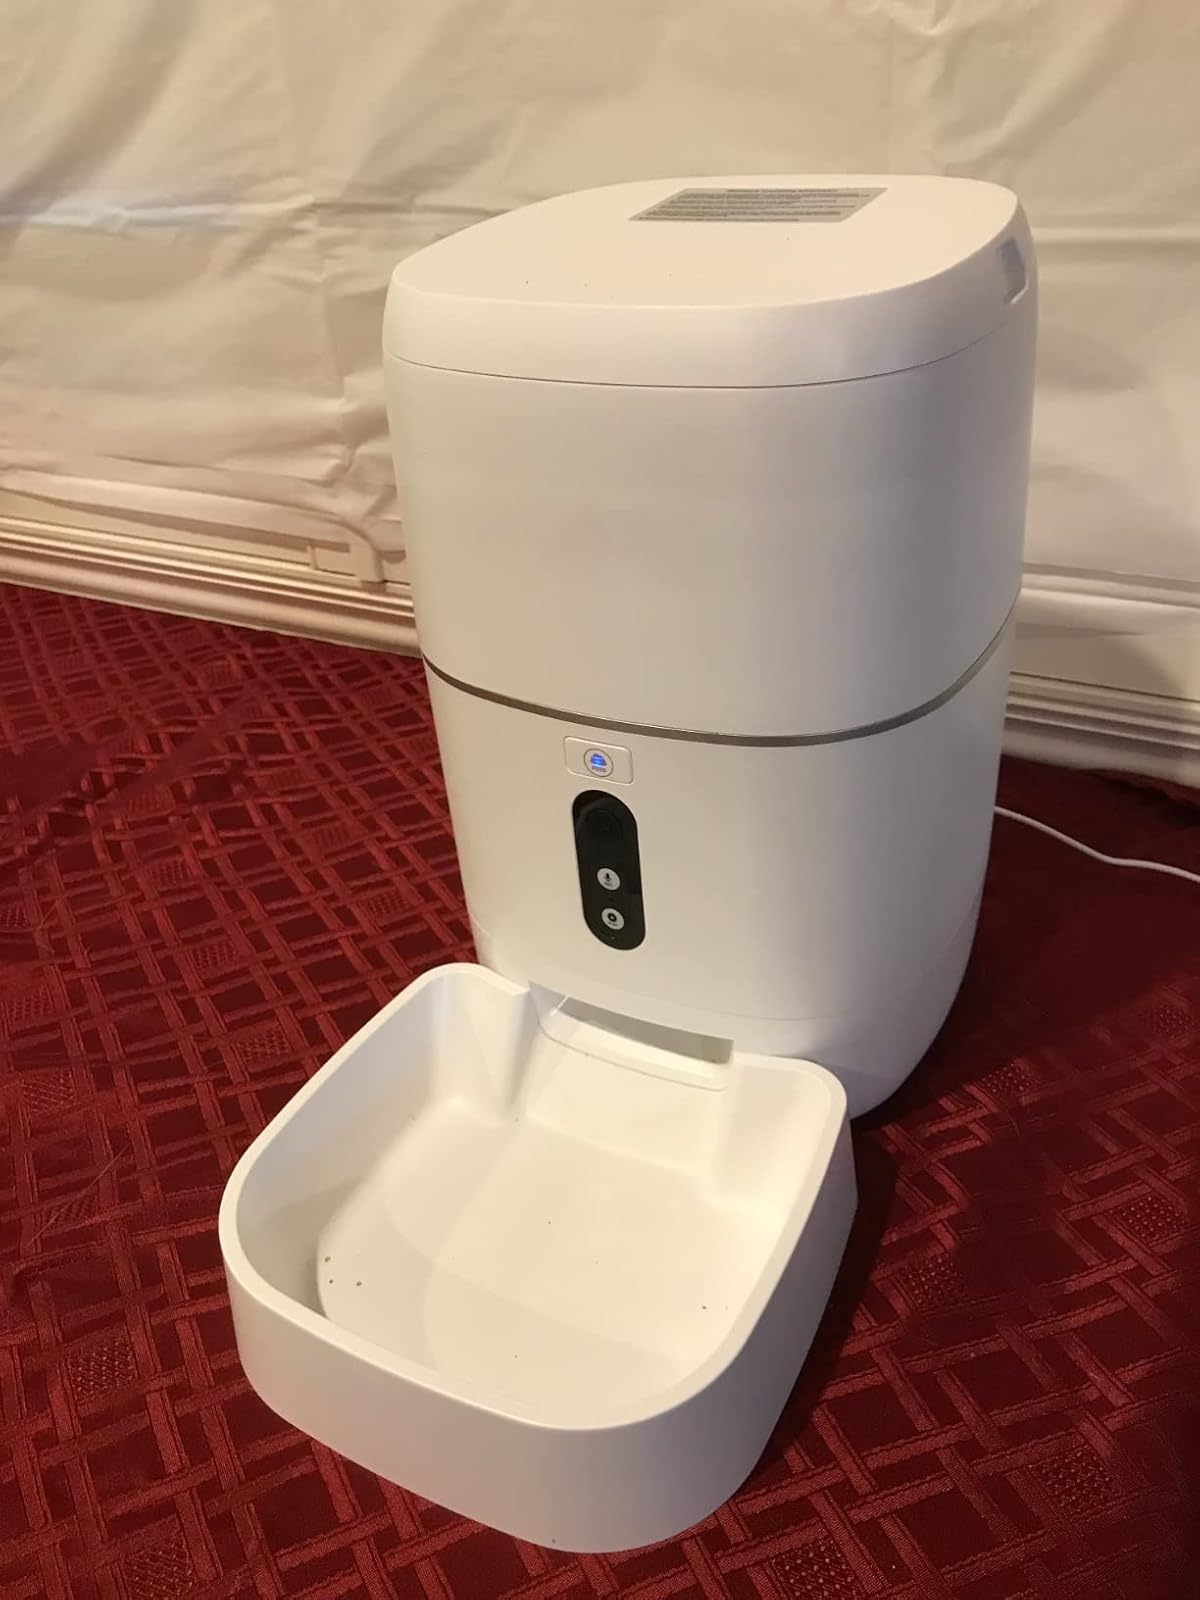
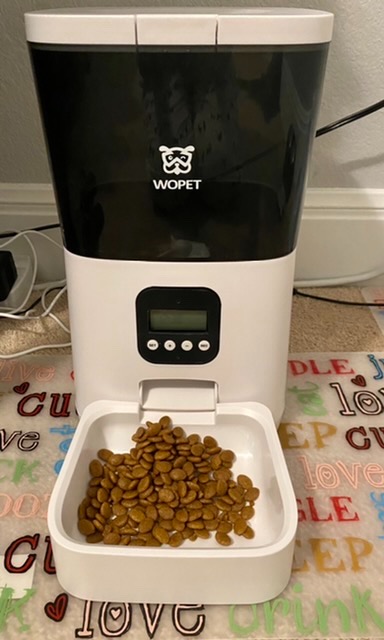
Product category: items_feeder
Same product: no